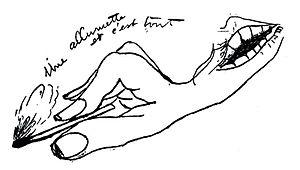
Mayo, de son vrai nom Antoine Malliarakis, est un peintre grec de culture française, né le 15 février 1905 à Port-Saïd et mort le 1ᵉʳ octobre 1990 à Seine-Port. Ami de Prévert et de Desnos, il est généralement classé comme surréaliste, mouvement auquel il participa activement sans jamais le rejoindre officiellement, et également connu pour son travail de décorateur et de costumier sur des chefs-d'œuvre tels que Les Enfants du paradis, Casque d'or ou Hiroshima mon amour.
Le Grand Jeu est le nom, proposé par Roger Vailland, d'une revue littéraire et, par extension, du groupe dont elle est l'expression de 1927 à 1932.